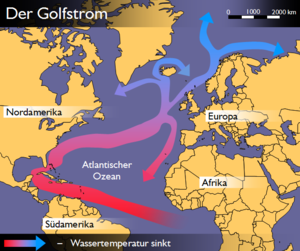
Nordatlantiske strøm
Golfstrømmen  og den Nordatlantiske strøm
Den Nordatlantiske strøm DNS er en varm havstrøm, som forlænger golfstrømmen og dermed fører varmt overfladevand fra ækvator op til området mellem Grønland og Norge.